Central Mine Methodist Church

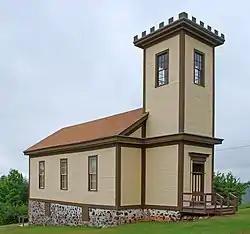

The Central Mine Methodist Church is a church located on Old Stage Road in Central, Michigan, in the Central Mine Historic District. It is one of the few structures being maintained in this nearly deserted mining town. It was listed on the National Register of Historic Places and designated a Michigan State Historic Site in 1970.